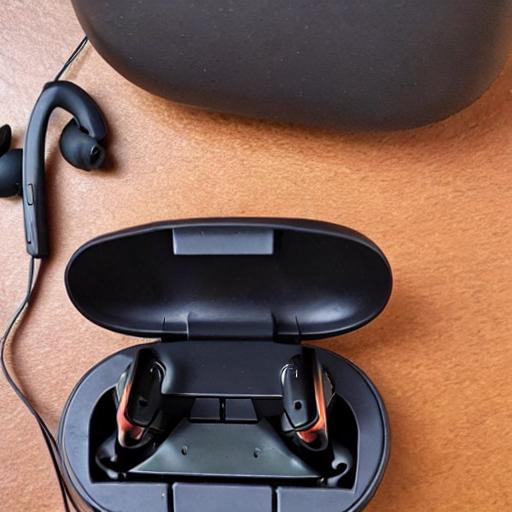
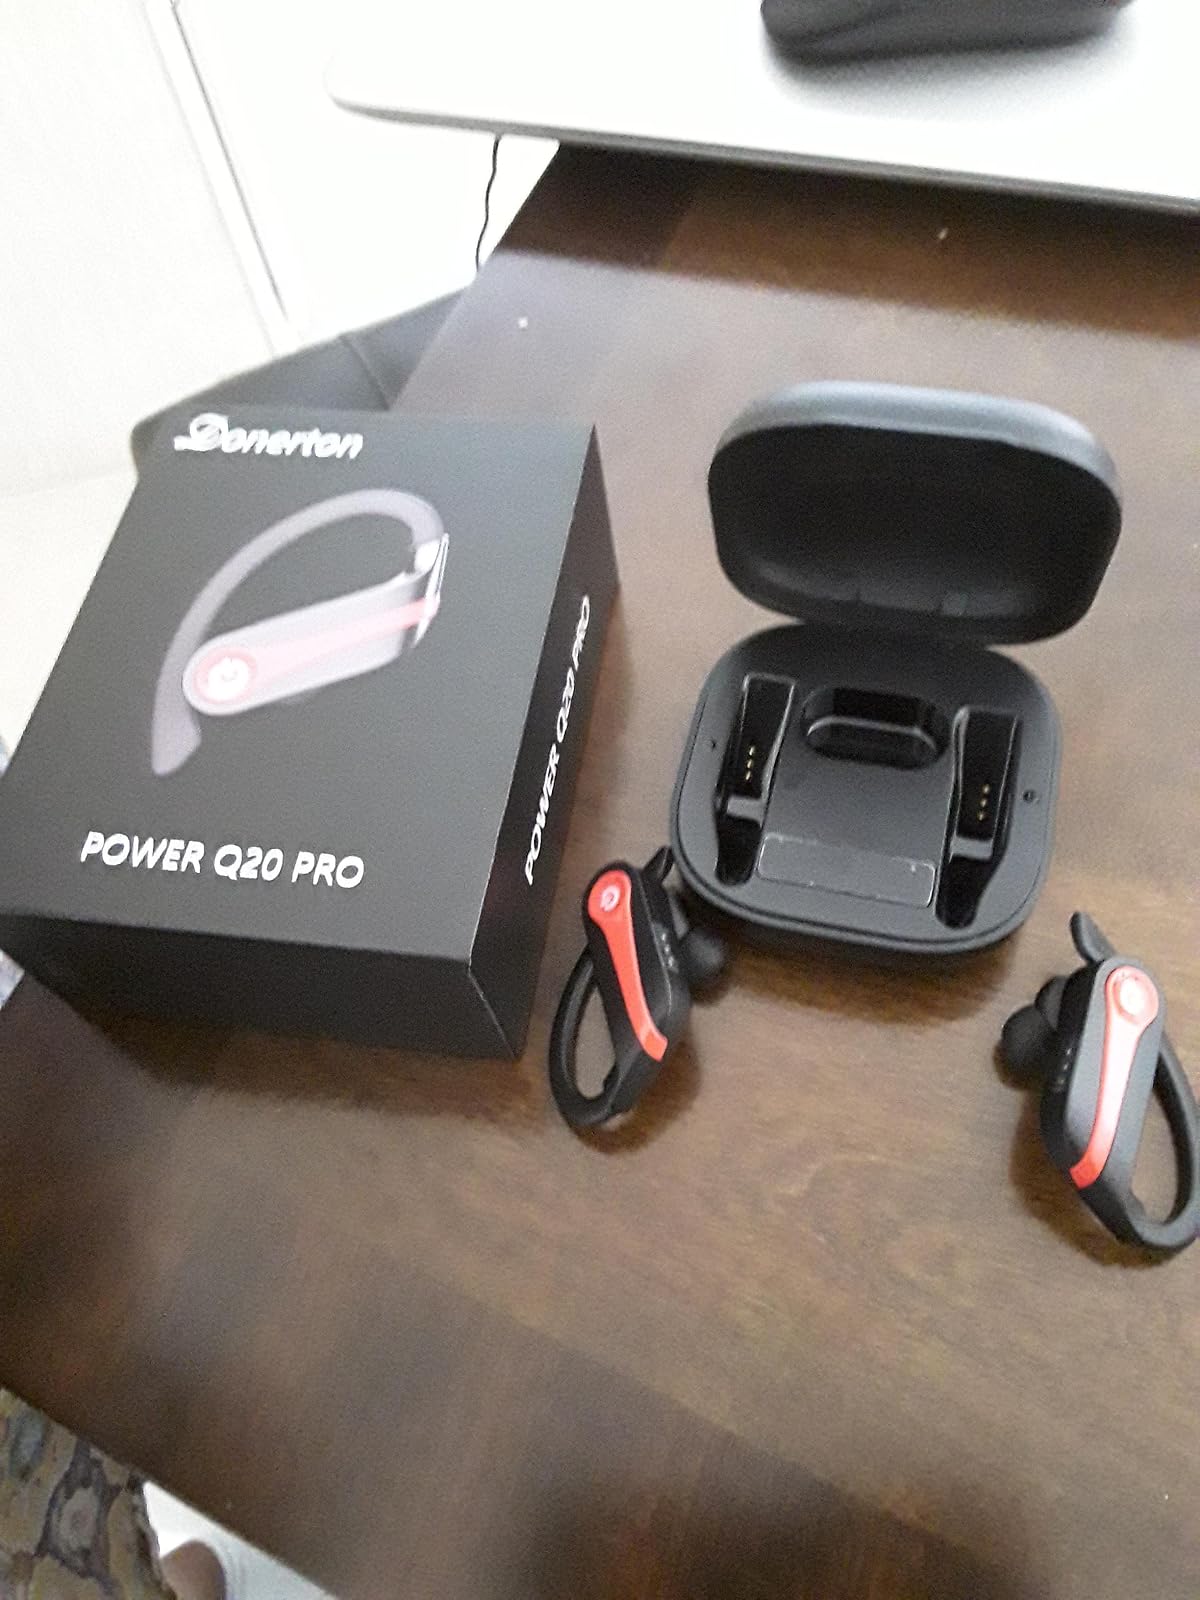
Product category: earbuds
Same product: no